Plutonium compounds

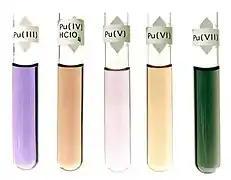
Five fluids in glass test tubes: violet, Pu(III); dark brown, Pu(IV)HClO4; light purple, Pu(V); light brown, Pu(VI); dark green, Pu(VII)

Plutonium compounds are compounds containing the element plutonium (Pu). At room temperature, pure plutonium is silvery in color but gains a tarnish when oxidized. The element displays four common ionic oxidation states in aqueous solution and one rare one: